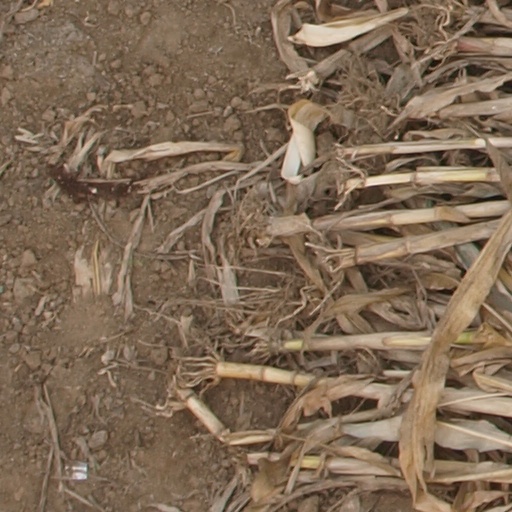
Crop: maize; corn